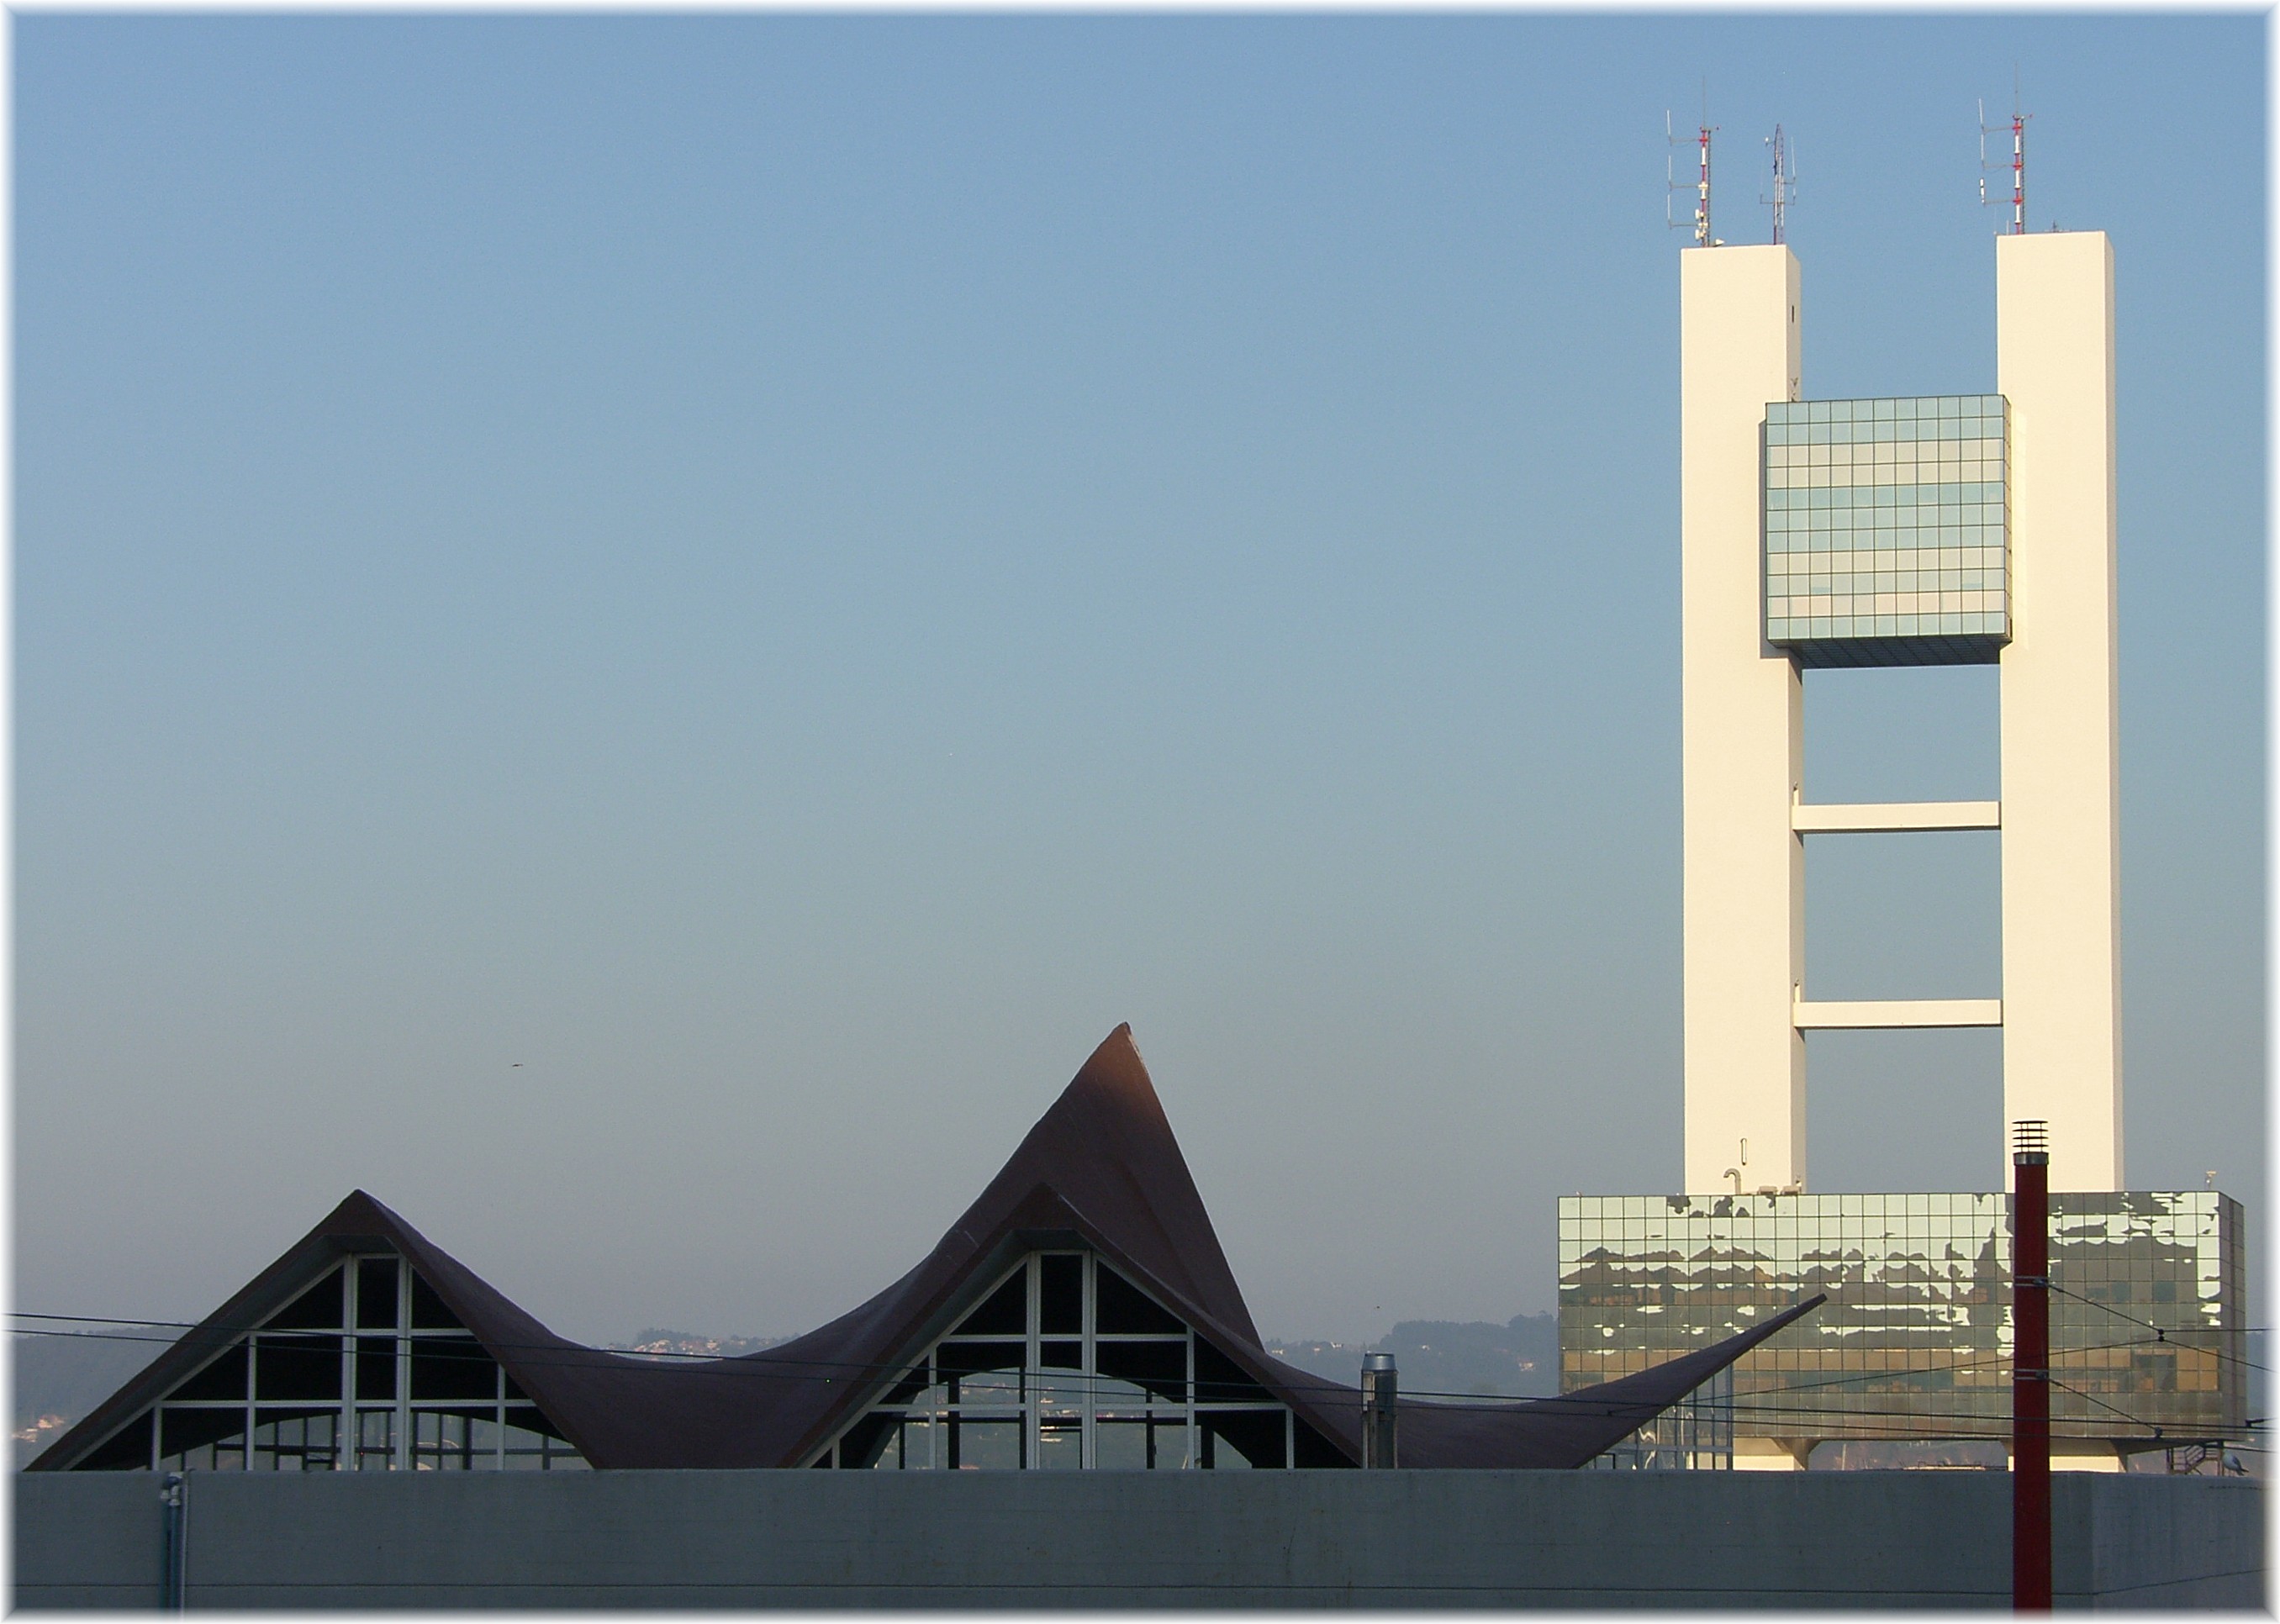
architecture, skyline, skyscraper, europe, tower, landmark, tower block, spain, europa, galicia, puerto, mygearandme, porto, espana, galiza, torredecontrol, lacoruna, acoru a, coru a, portodacoru a